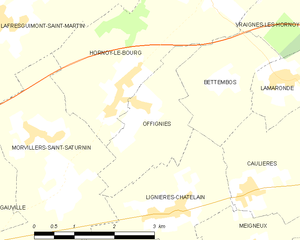
Carte des communes françaises Offignies